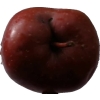
Label: Apple 18